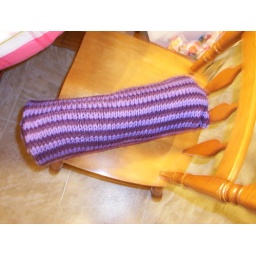
Here's the yoga mat all rolled up and in the striped bag I knit for it.